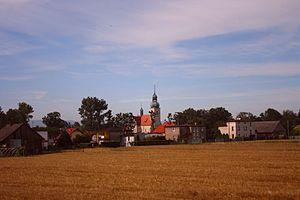
Goczałkowice-Zdrój est un village de la voïvodie de Silésie et du powiat de Pszczyna. Il est le siège de la gmina de Goczałkowice-Zdrój et comptait 6 321 habitants en 2008.